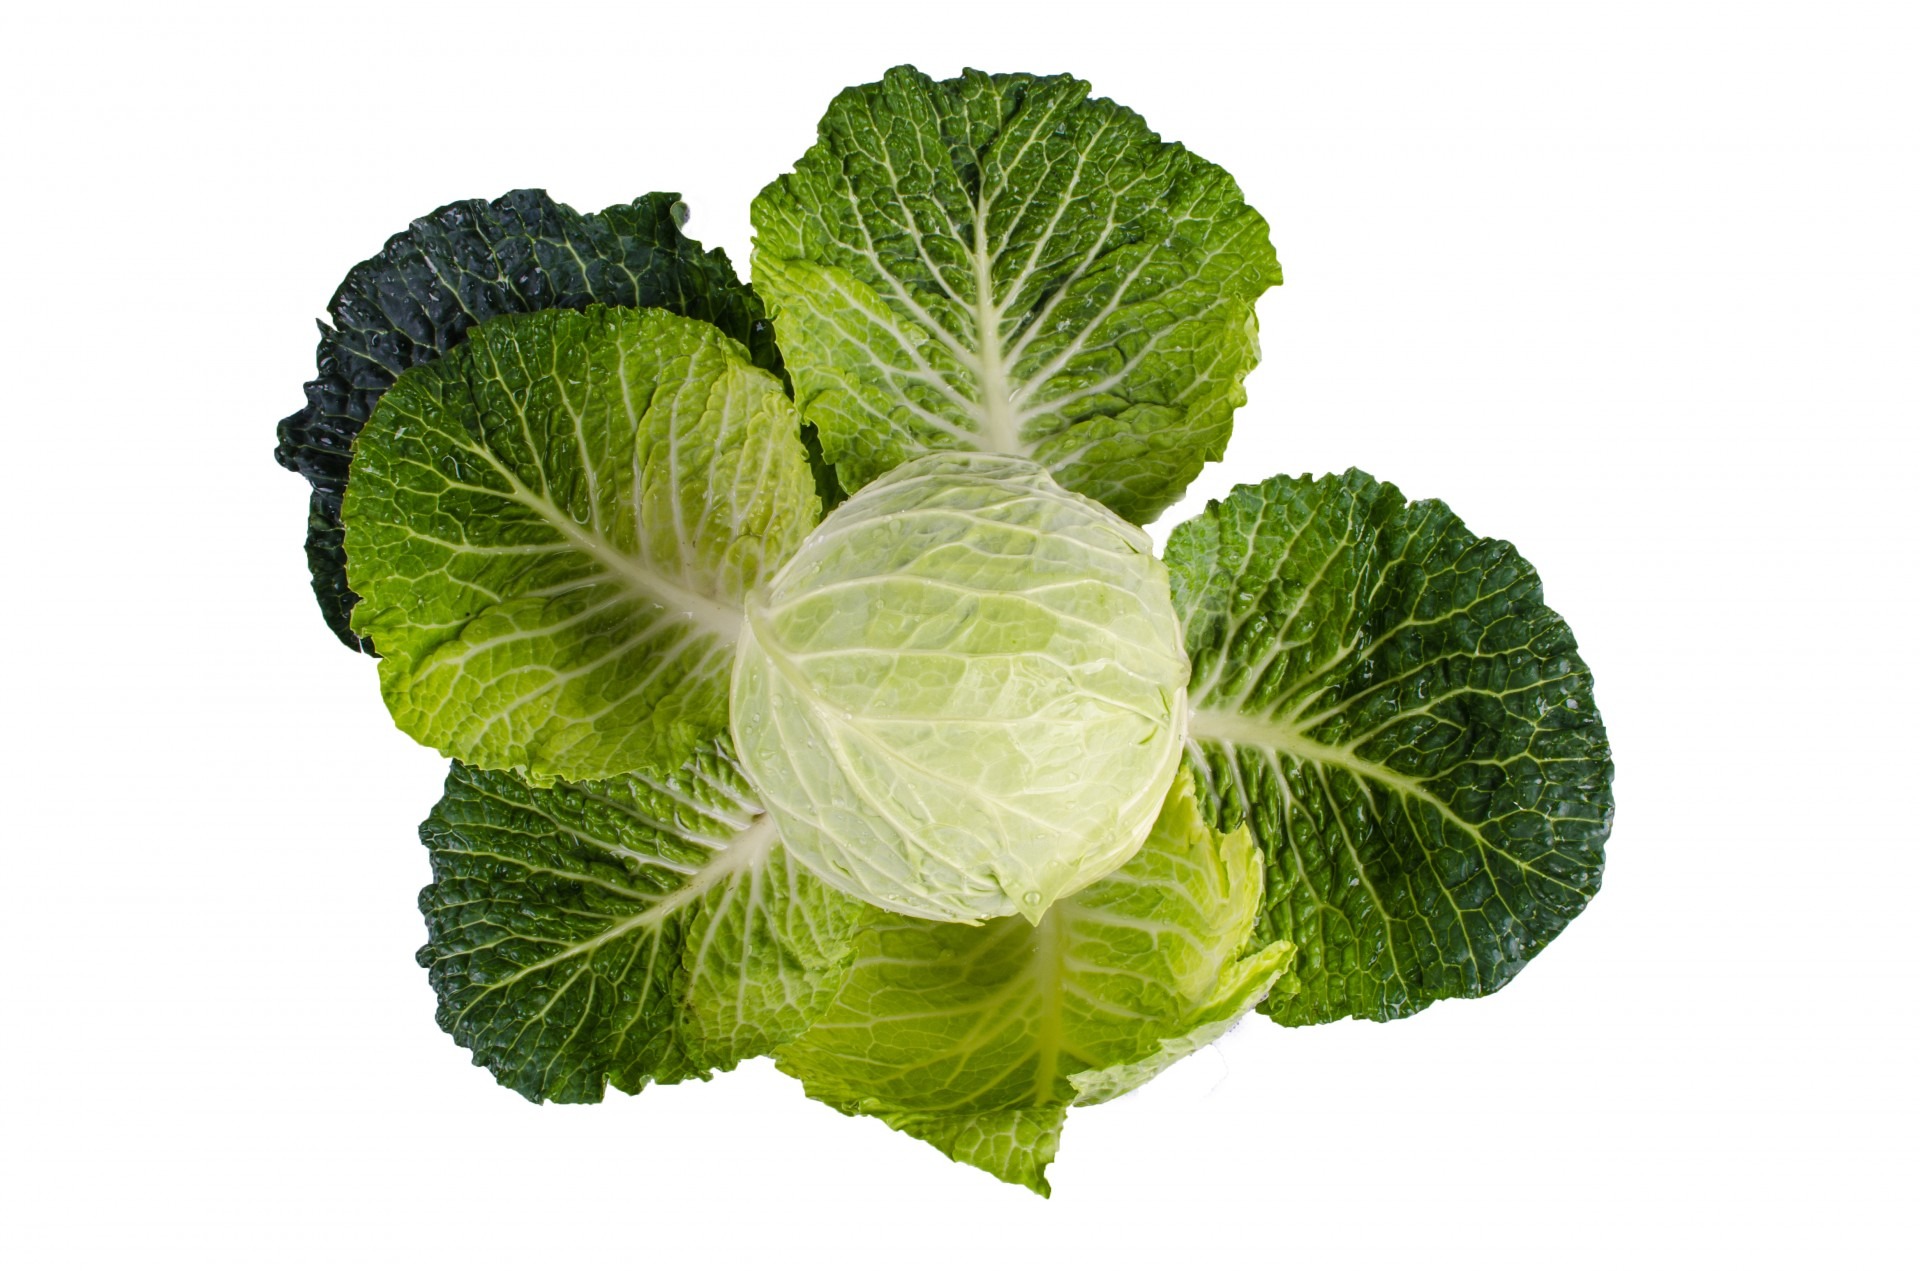
nature, growth, plant, white, leaf, isolated, foliage, food, green, ingredient, produce, vegetable, agriculture, healthy, freshness, kale, close up, eating, full, background, single, vegetarian, raw, image, large, vibrant, cabbage, brassica, organic, nobody, collard greens, annual plant, leaf vegetable, centella